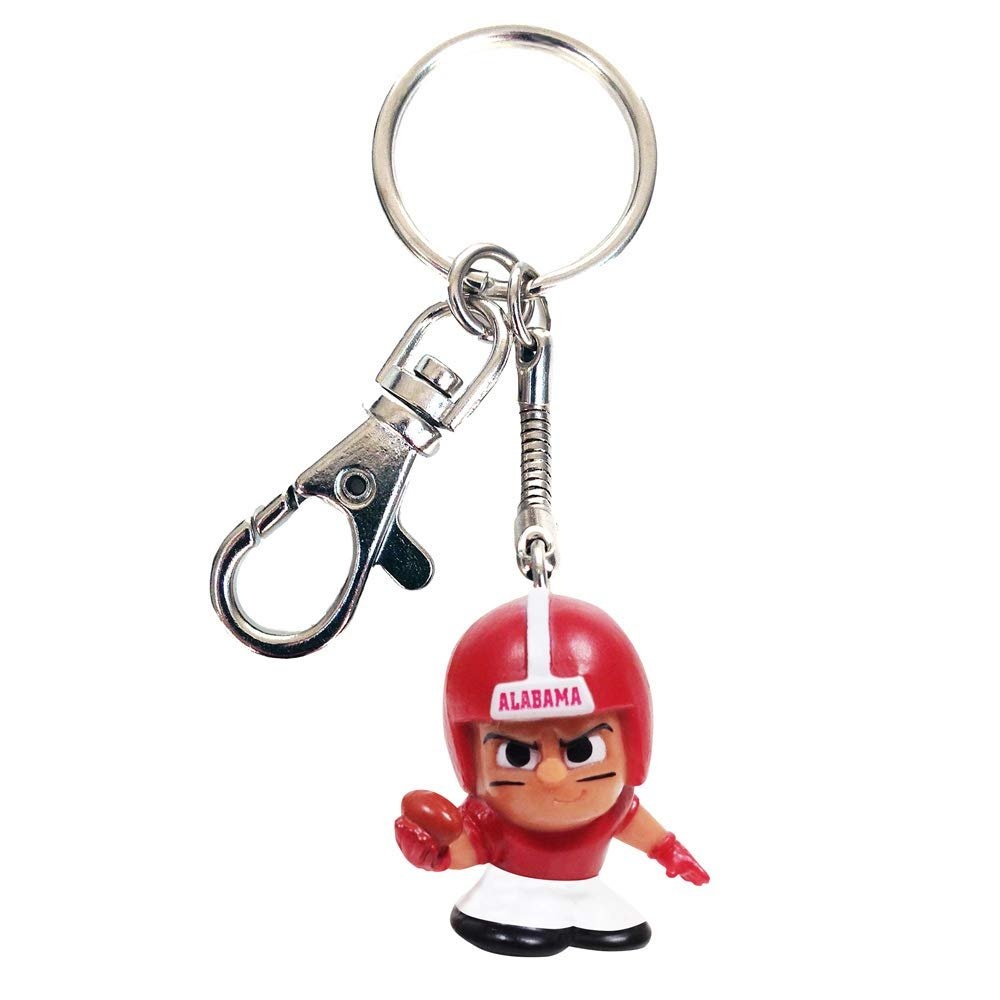
Party Animal NCAA Alabama Crimson Tide TeenyMates Tagalong Keychain
Party Animal NCAA Alabama Crimson Tide TeenyMates Tagalong Keychain TeenyMates Tagalong Keychain: Figure measures 1" tall Includes heavy-duty steel carabiner clip Officially licensed Suitable for ages 4+
Brand: The Party Animal
Category: Arts & Entertainment > Hobbies & Creative Arts > Collectibles > Sports Collectibles > Sports Fan Accessories > Keychains